Shah Alam Stadium

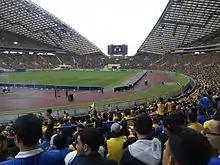
Match between Malaysia and Vietnam during the AFF Championship in 2014.

The semi-final match between Malaysia and Vietnam was held here on the first leg tie. The score ended 1–2 to away team. Safiq Rahim scores a brace from a penalty spot.